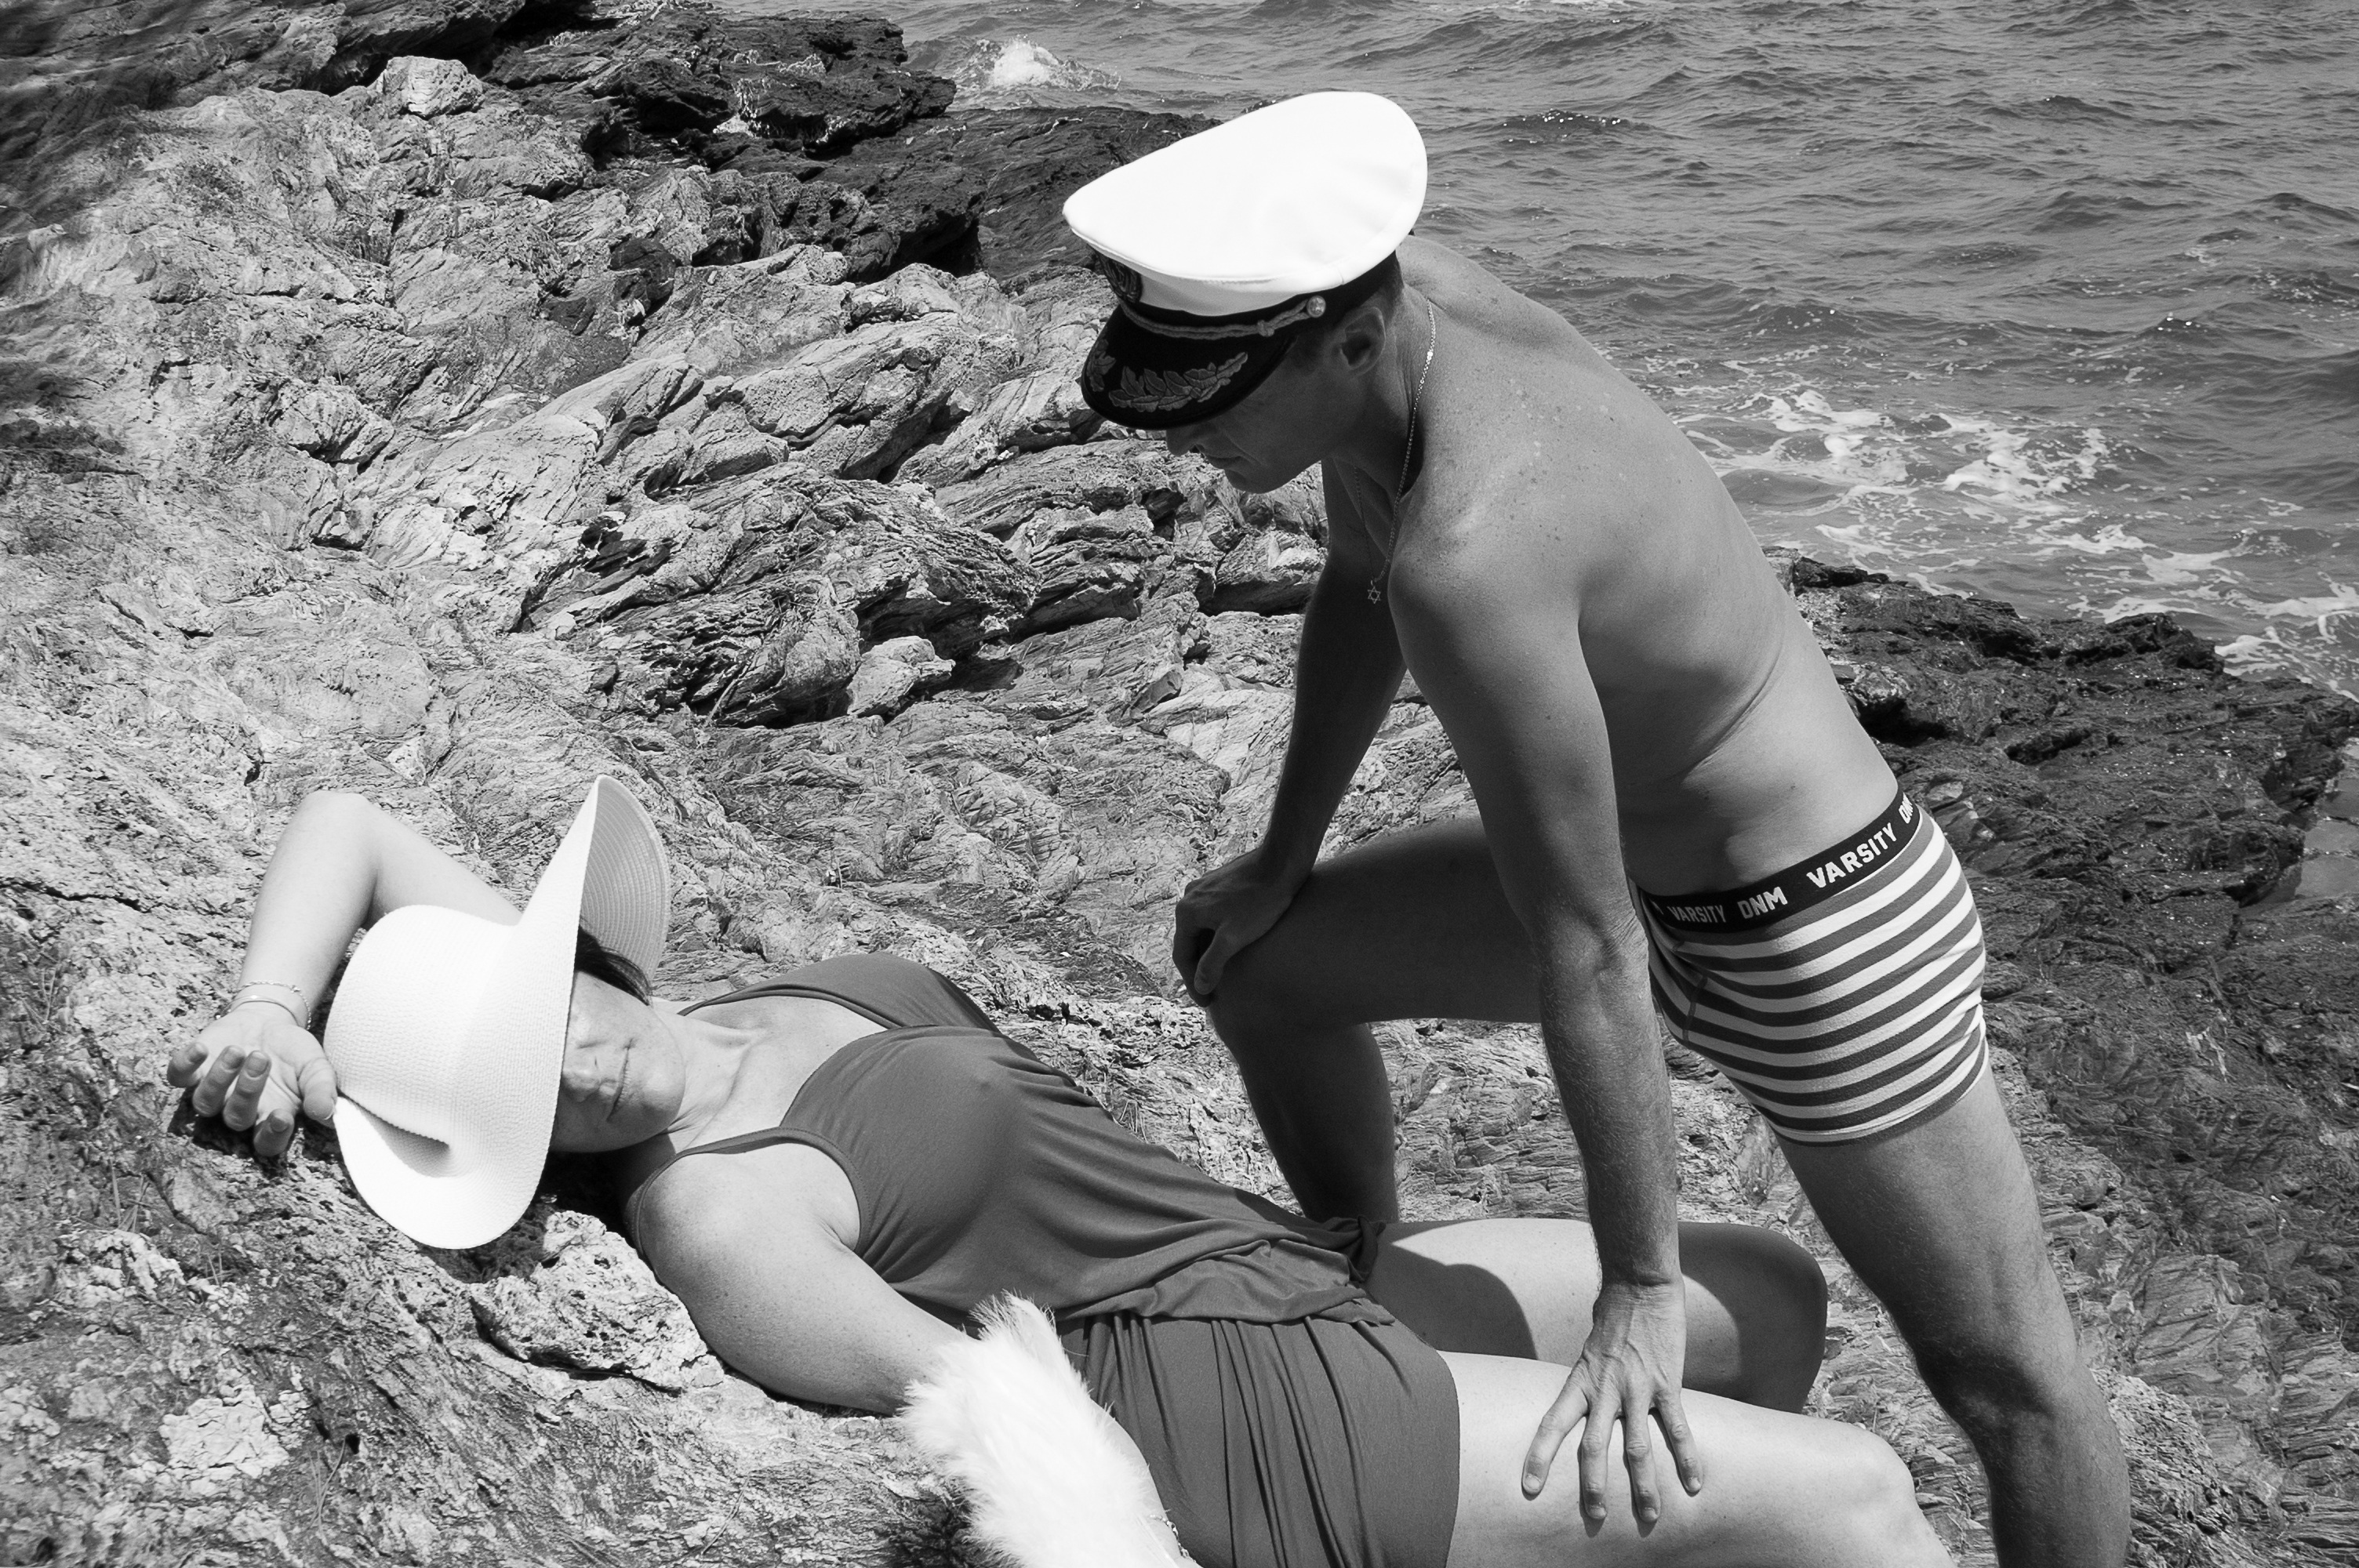
hand, rock, person, black and white, girl, woman, white, photography, retro, leg, love, model, sitting, couple, romantic, child, hat, set, black, monochrome, photograph, beauty, vacancy, emotion, sensuality, young couple, photo shoot, in love, monochrome photography, human positions